Arbitrage (film)

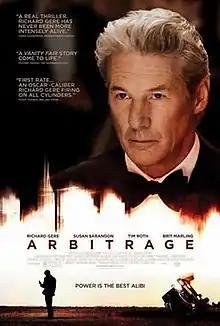
Theatrical release poster

Arbitrage is a 2012 American crime drama film directed by Nicholas Jarecki, and starring Richard Gere, Nate Parker, Susan Sarandon, Tim Roth and Brit Marling. Filming began in April 2011 in New York City. It opened in U.S. theaters in September 2012.